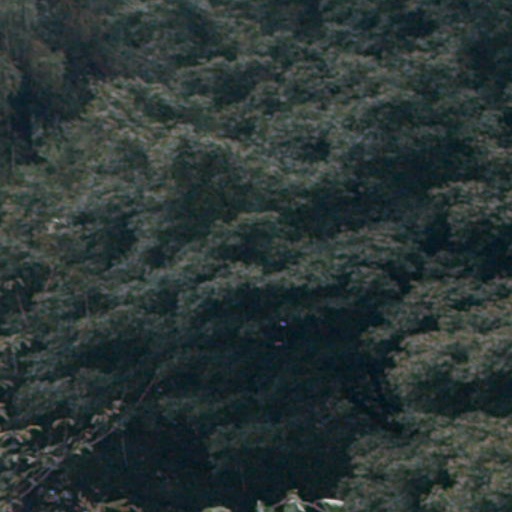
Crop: cassava